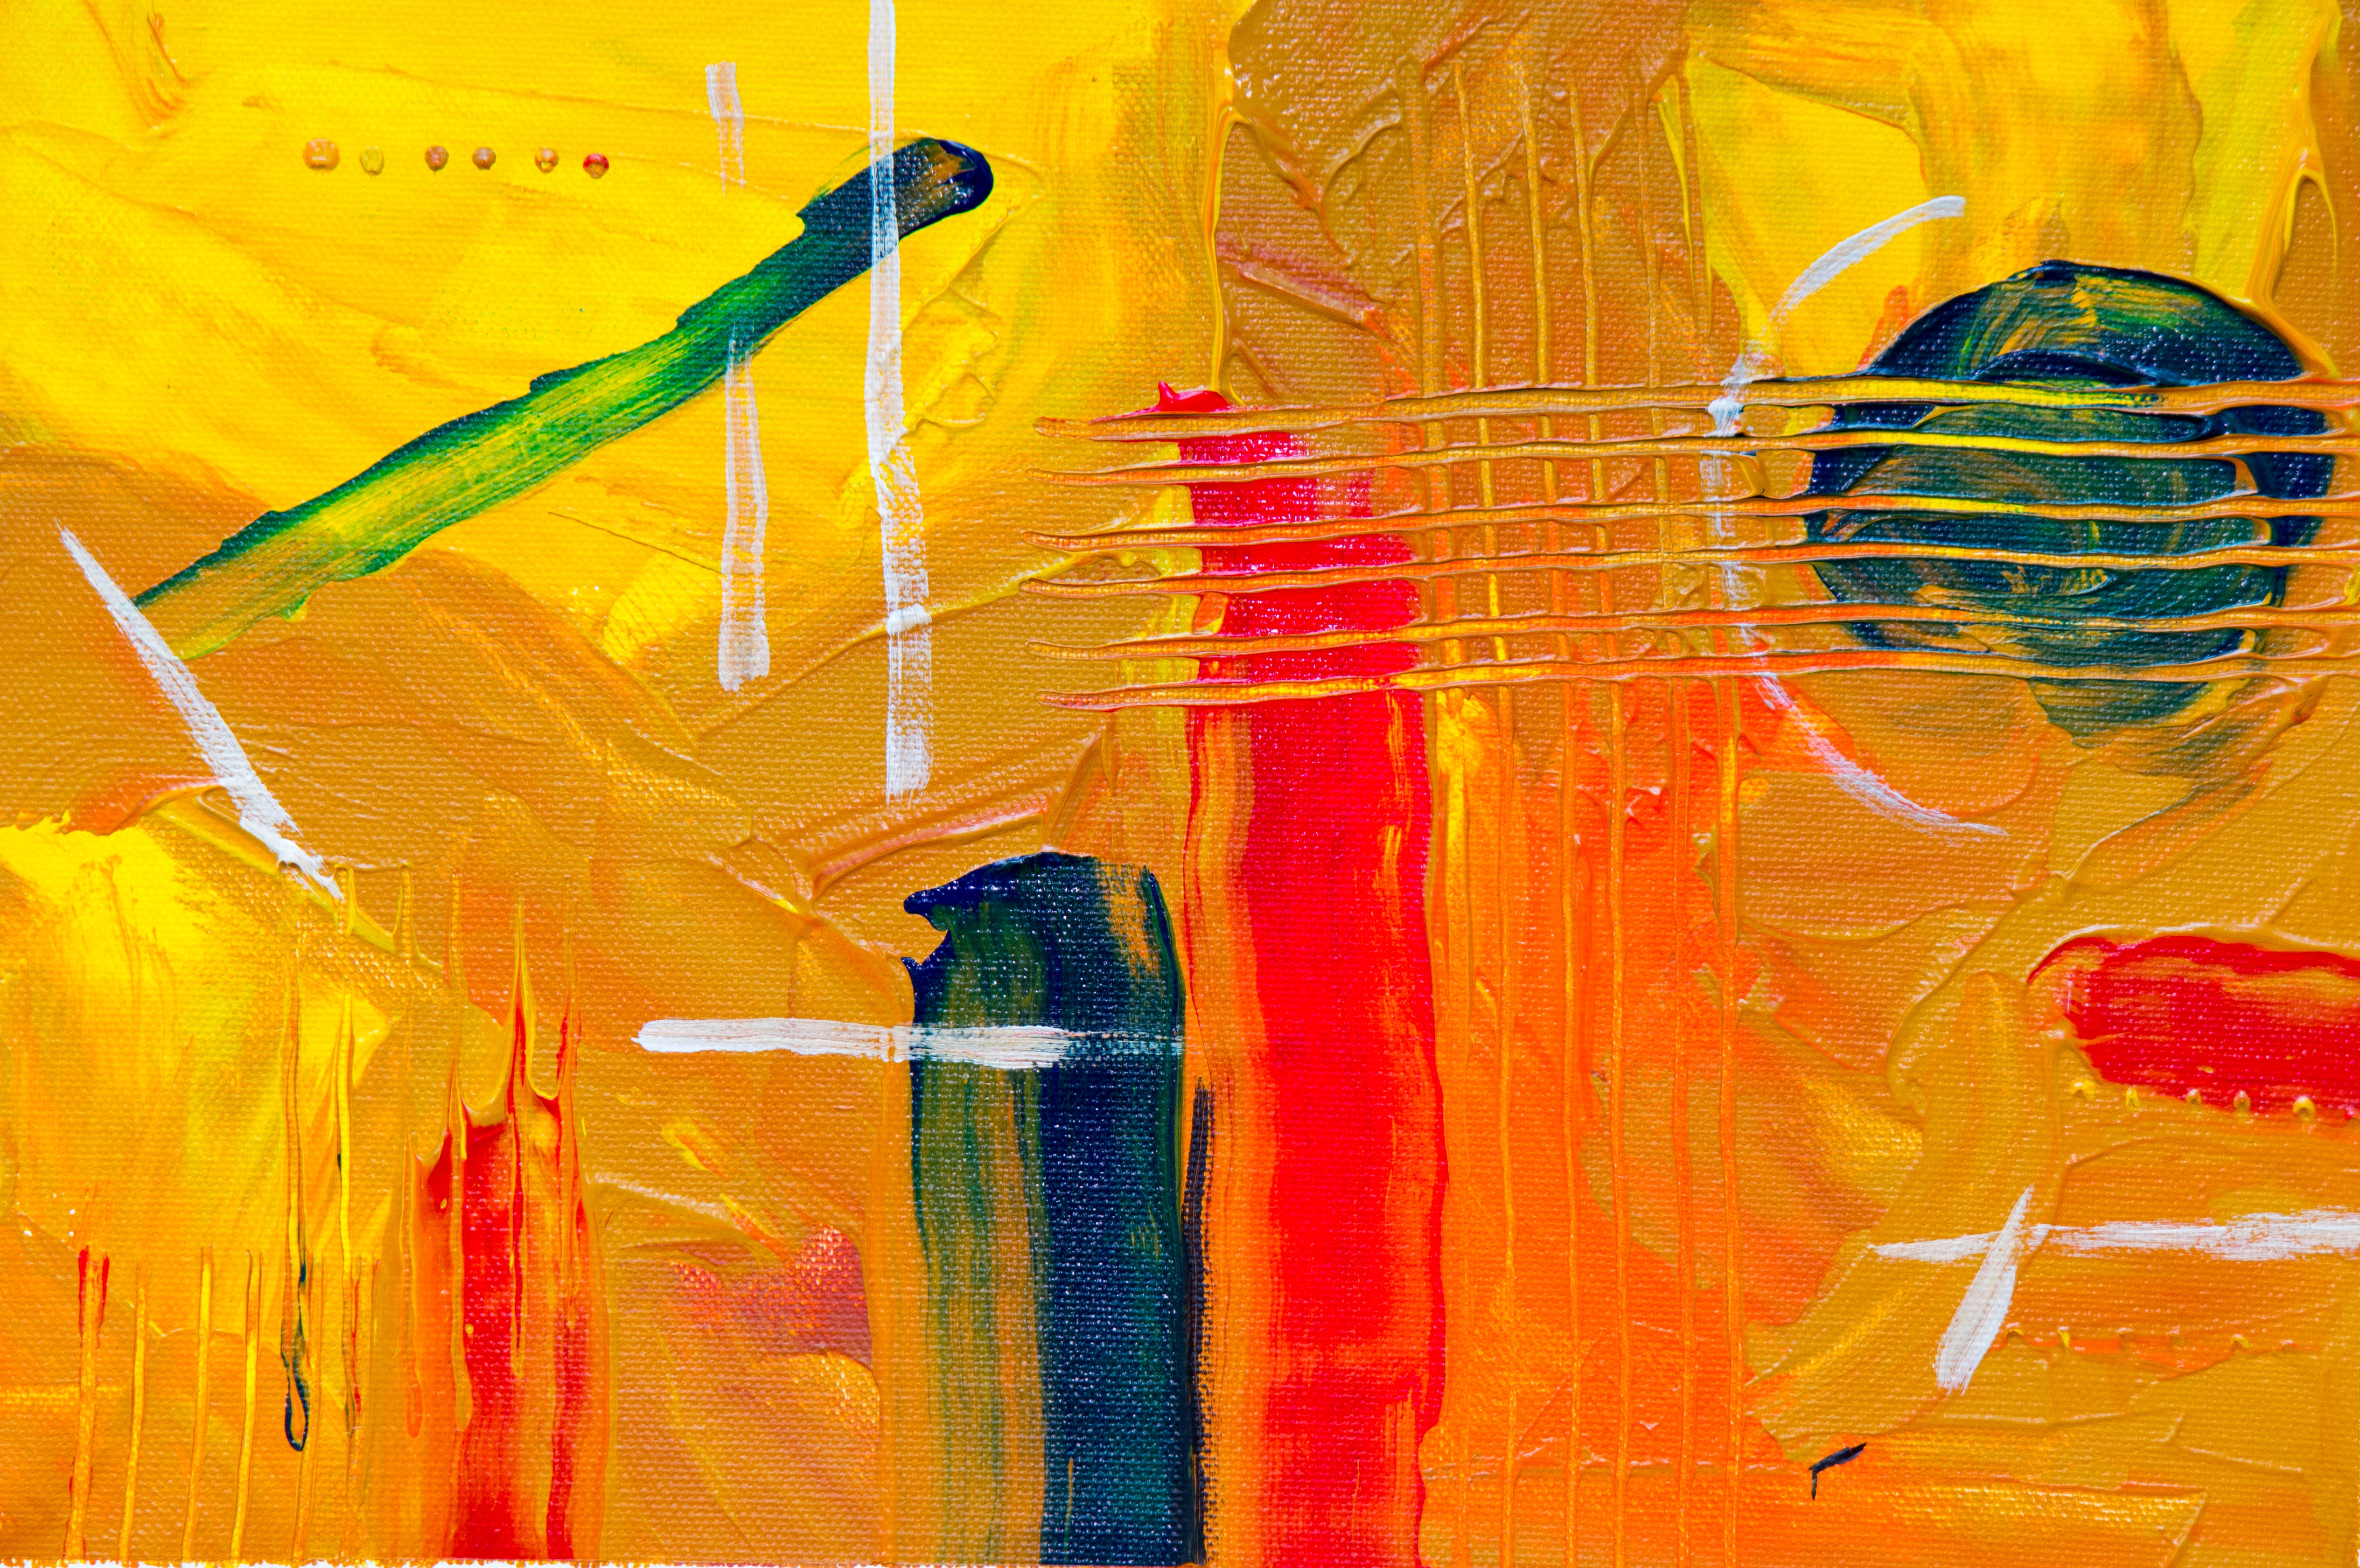
yellow, orange, modern art, painting, art, child art, acrylic paint, visual arts, Colorfulness, paint